UFAW Handbook

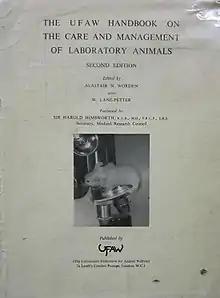
Second edition

The UFAW Handbook is a manual about care of animals used in animal testing. It is presented by the Universities Federation for Animal Welfare.